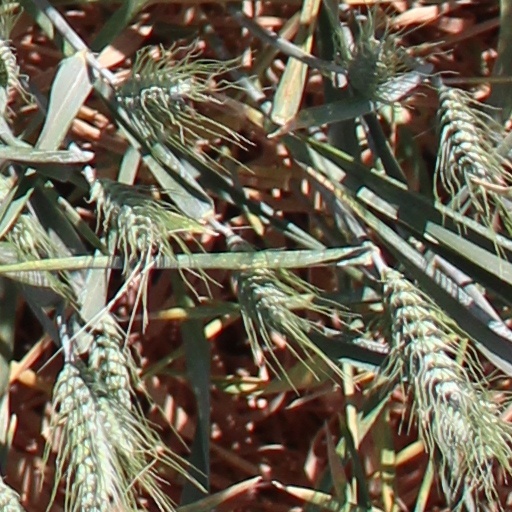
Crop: wheat